OFF Piotrkowska

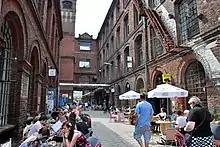

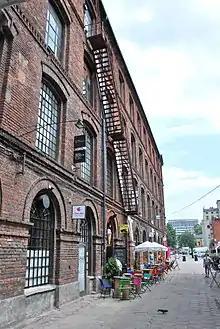

Off Piotrkowska is alternative mixed-use development situated in the former Ramisch factory at 138–140 Piotrkowska Street in Łódź, Poland, which operated as a cotton mill until 1990.